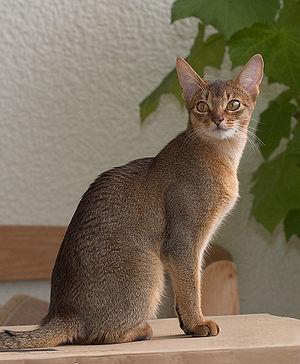
L'ailurophobie est un type de phobie spécifique soit une peur irraisonnée des chats. Le terme vient du grec ancien : αἴλουρος, « chat » et φόβος, « peur ».
Tabby désigne le patron d'une robe de chat. Les chats tabbies sont plus communément appelés chats tigrés, en rapport à l'animal du même nom.
L'abyssin, aussi appelé bunny Cat, ou parfois Aby, est une race de chat originaire d'Asie. Ce chat est caractérisé par une robe à poil court au patron ticked tabby.